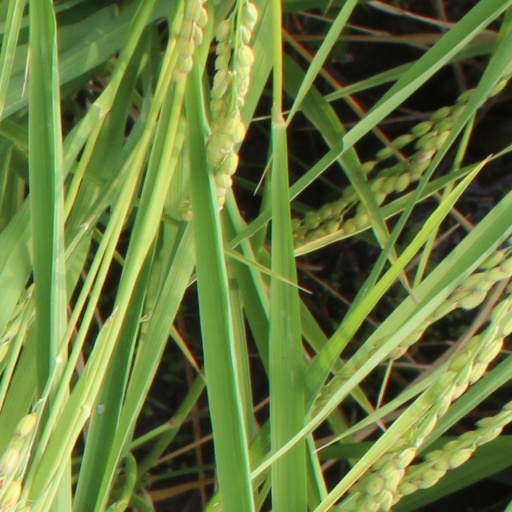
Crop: rice